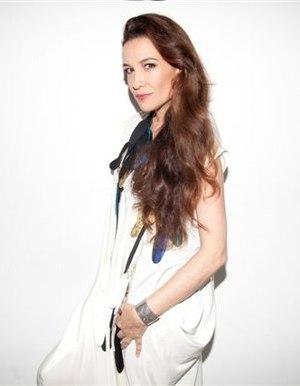
Yaël Abecassis, née le 19 juillet 1967 à Ashkelon, est une actrice et une productrice israélienne d'origine marocaine.